Puebla (city)

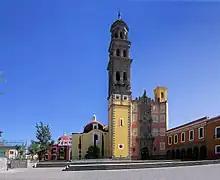
Church of San Francisco

The Church and Friary of San Francisco is on Blvd Heroes del 5 de Mayo. Its elevated four-level tower stands out with its mouldings and Ionic and Doric pilasters. The main façade is done in gray cantera stone in which are sculpted large jars and flowers. The main portal is of Churrigueresque style, flanked by large panels of tilework surrounded by Plateresque decoration. Inside is a Plateresque choir, Neoclassic altarpieces and the mummified body of the beatified, and soon to be canonized as a saint, Sebastian de Aparicio.